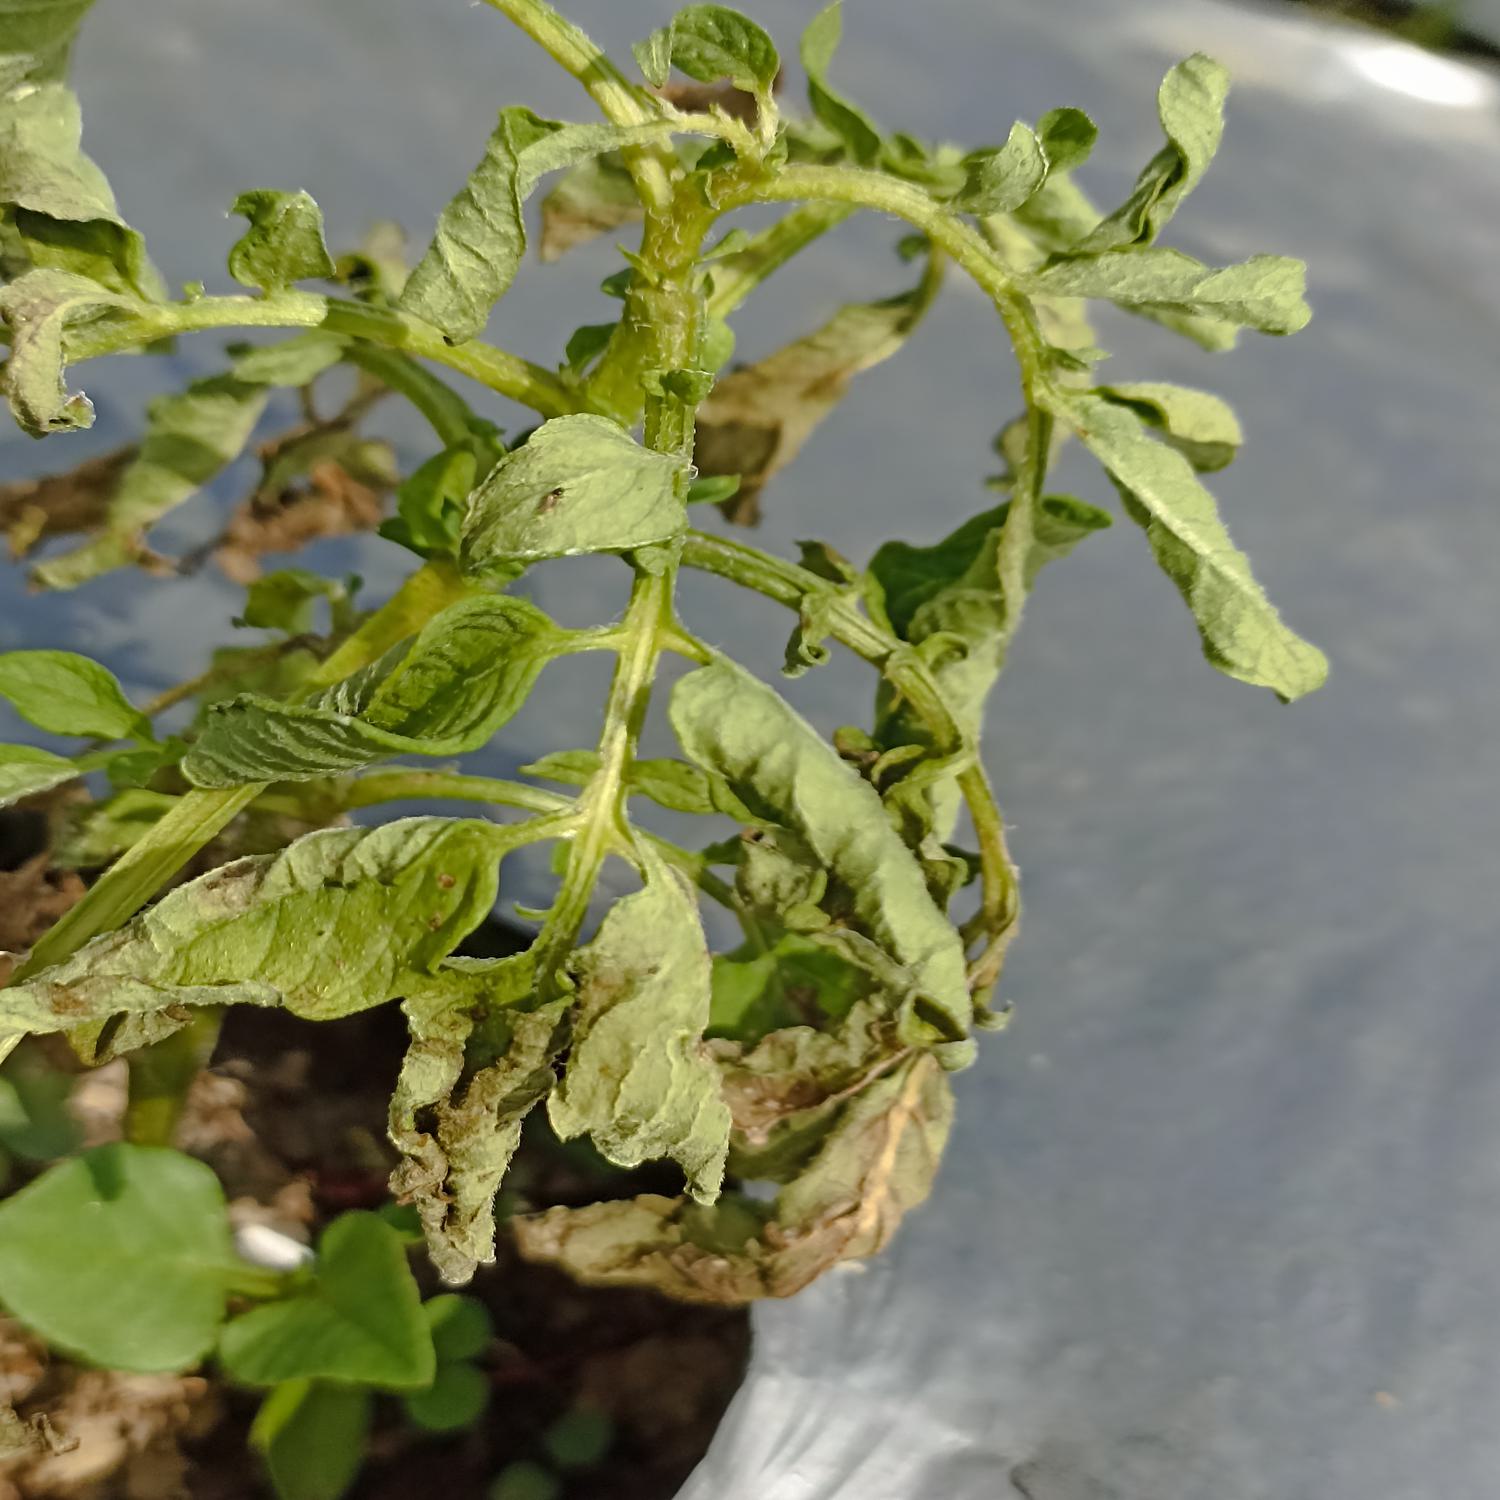
Etiqueta: Pudricion_Parda